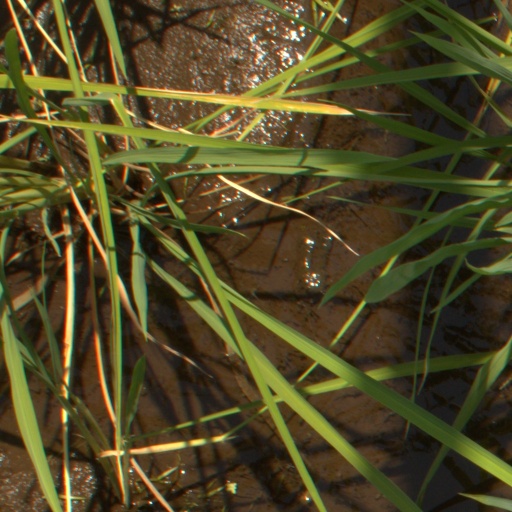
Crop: rice